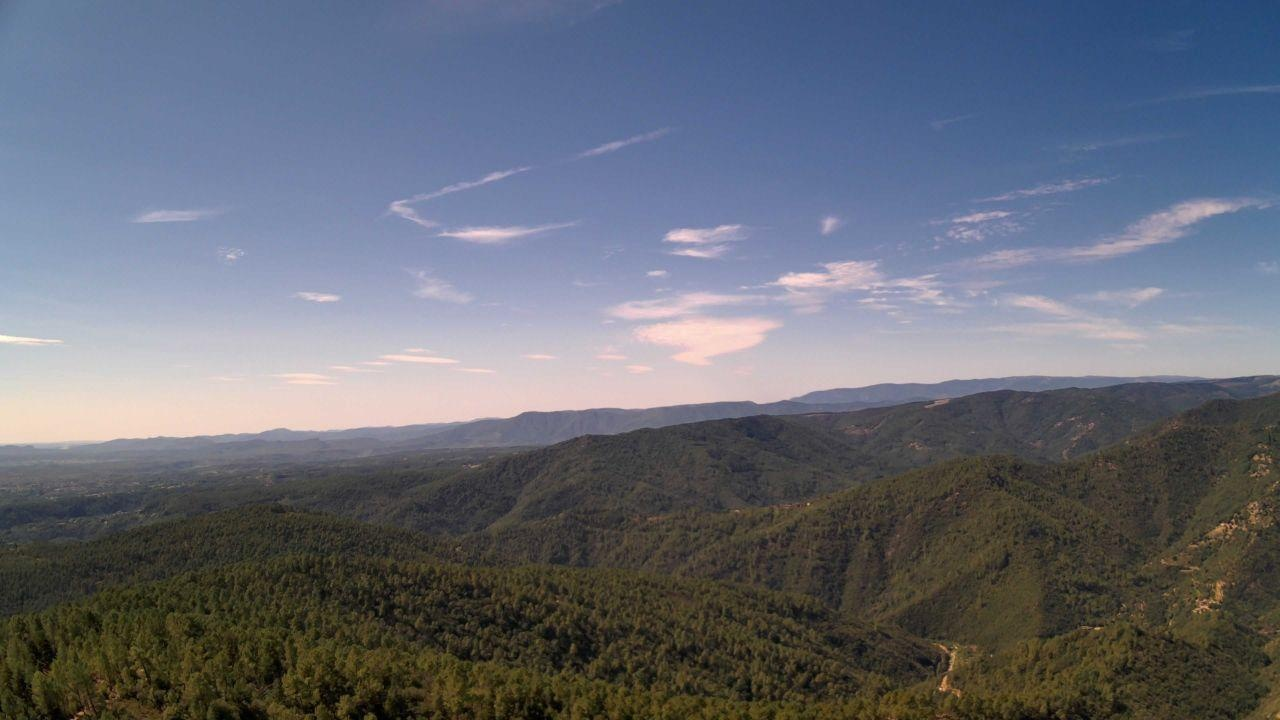
Fire: no
Smoke: yes